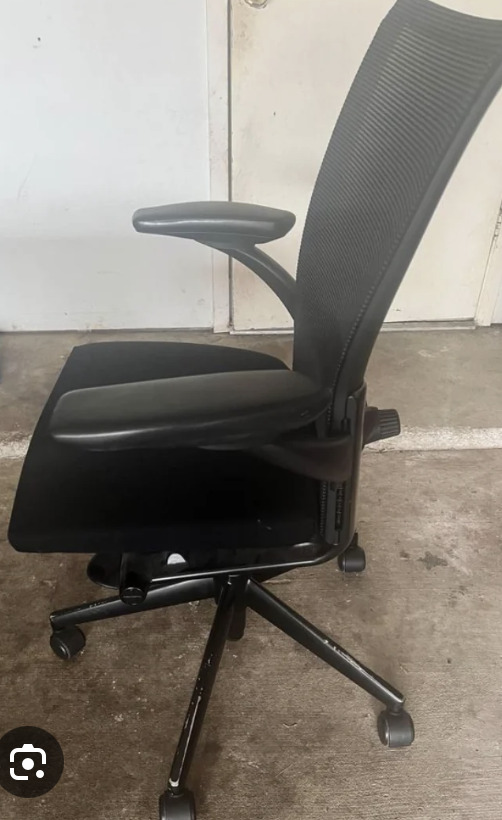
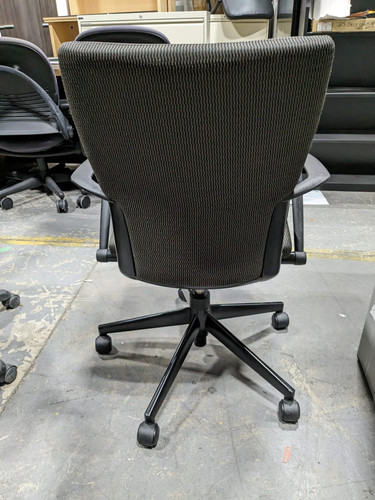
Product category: items_chair
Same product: yes